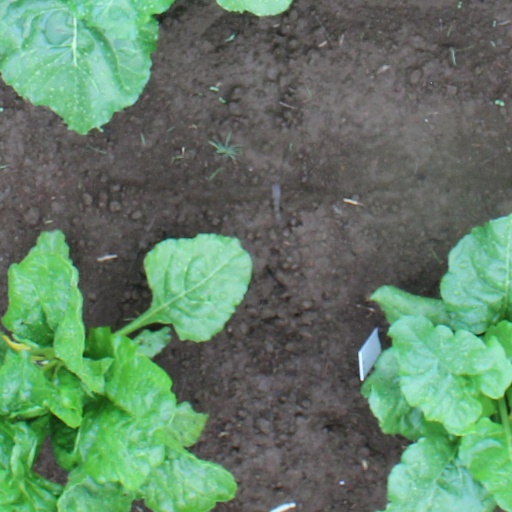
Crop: sugar beet